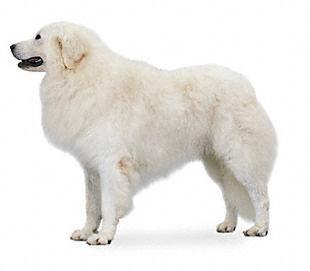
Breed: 223-n000067-kuvasz